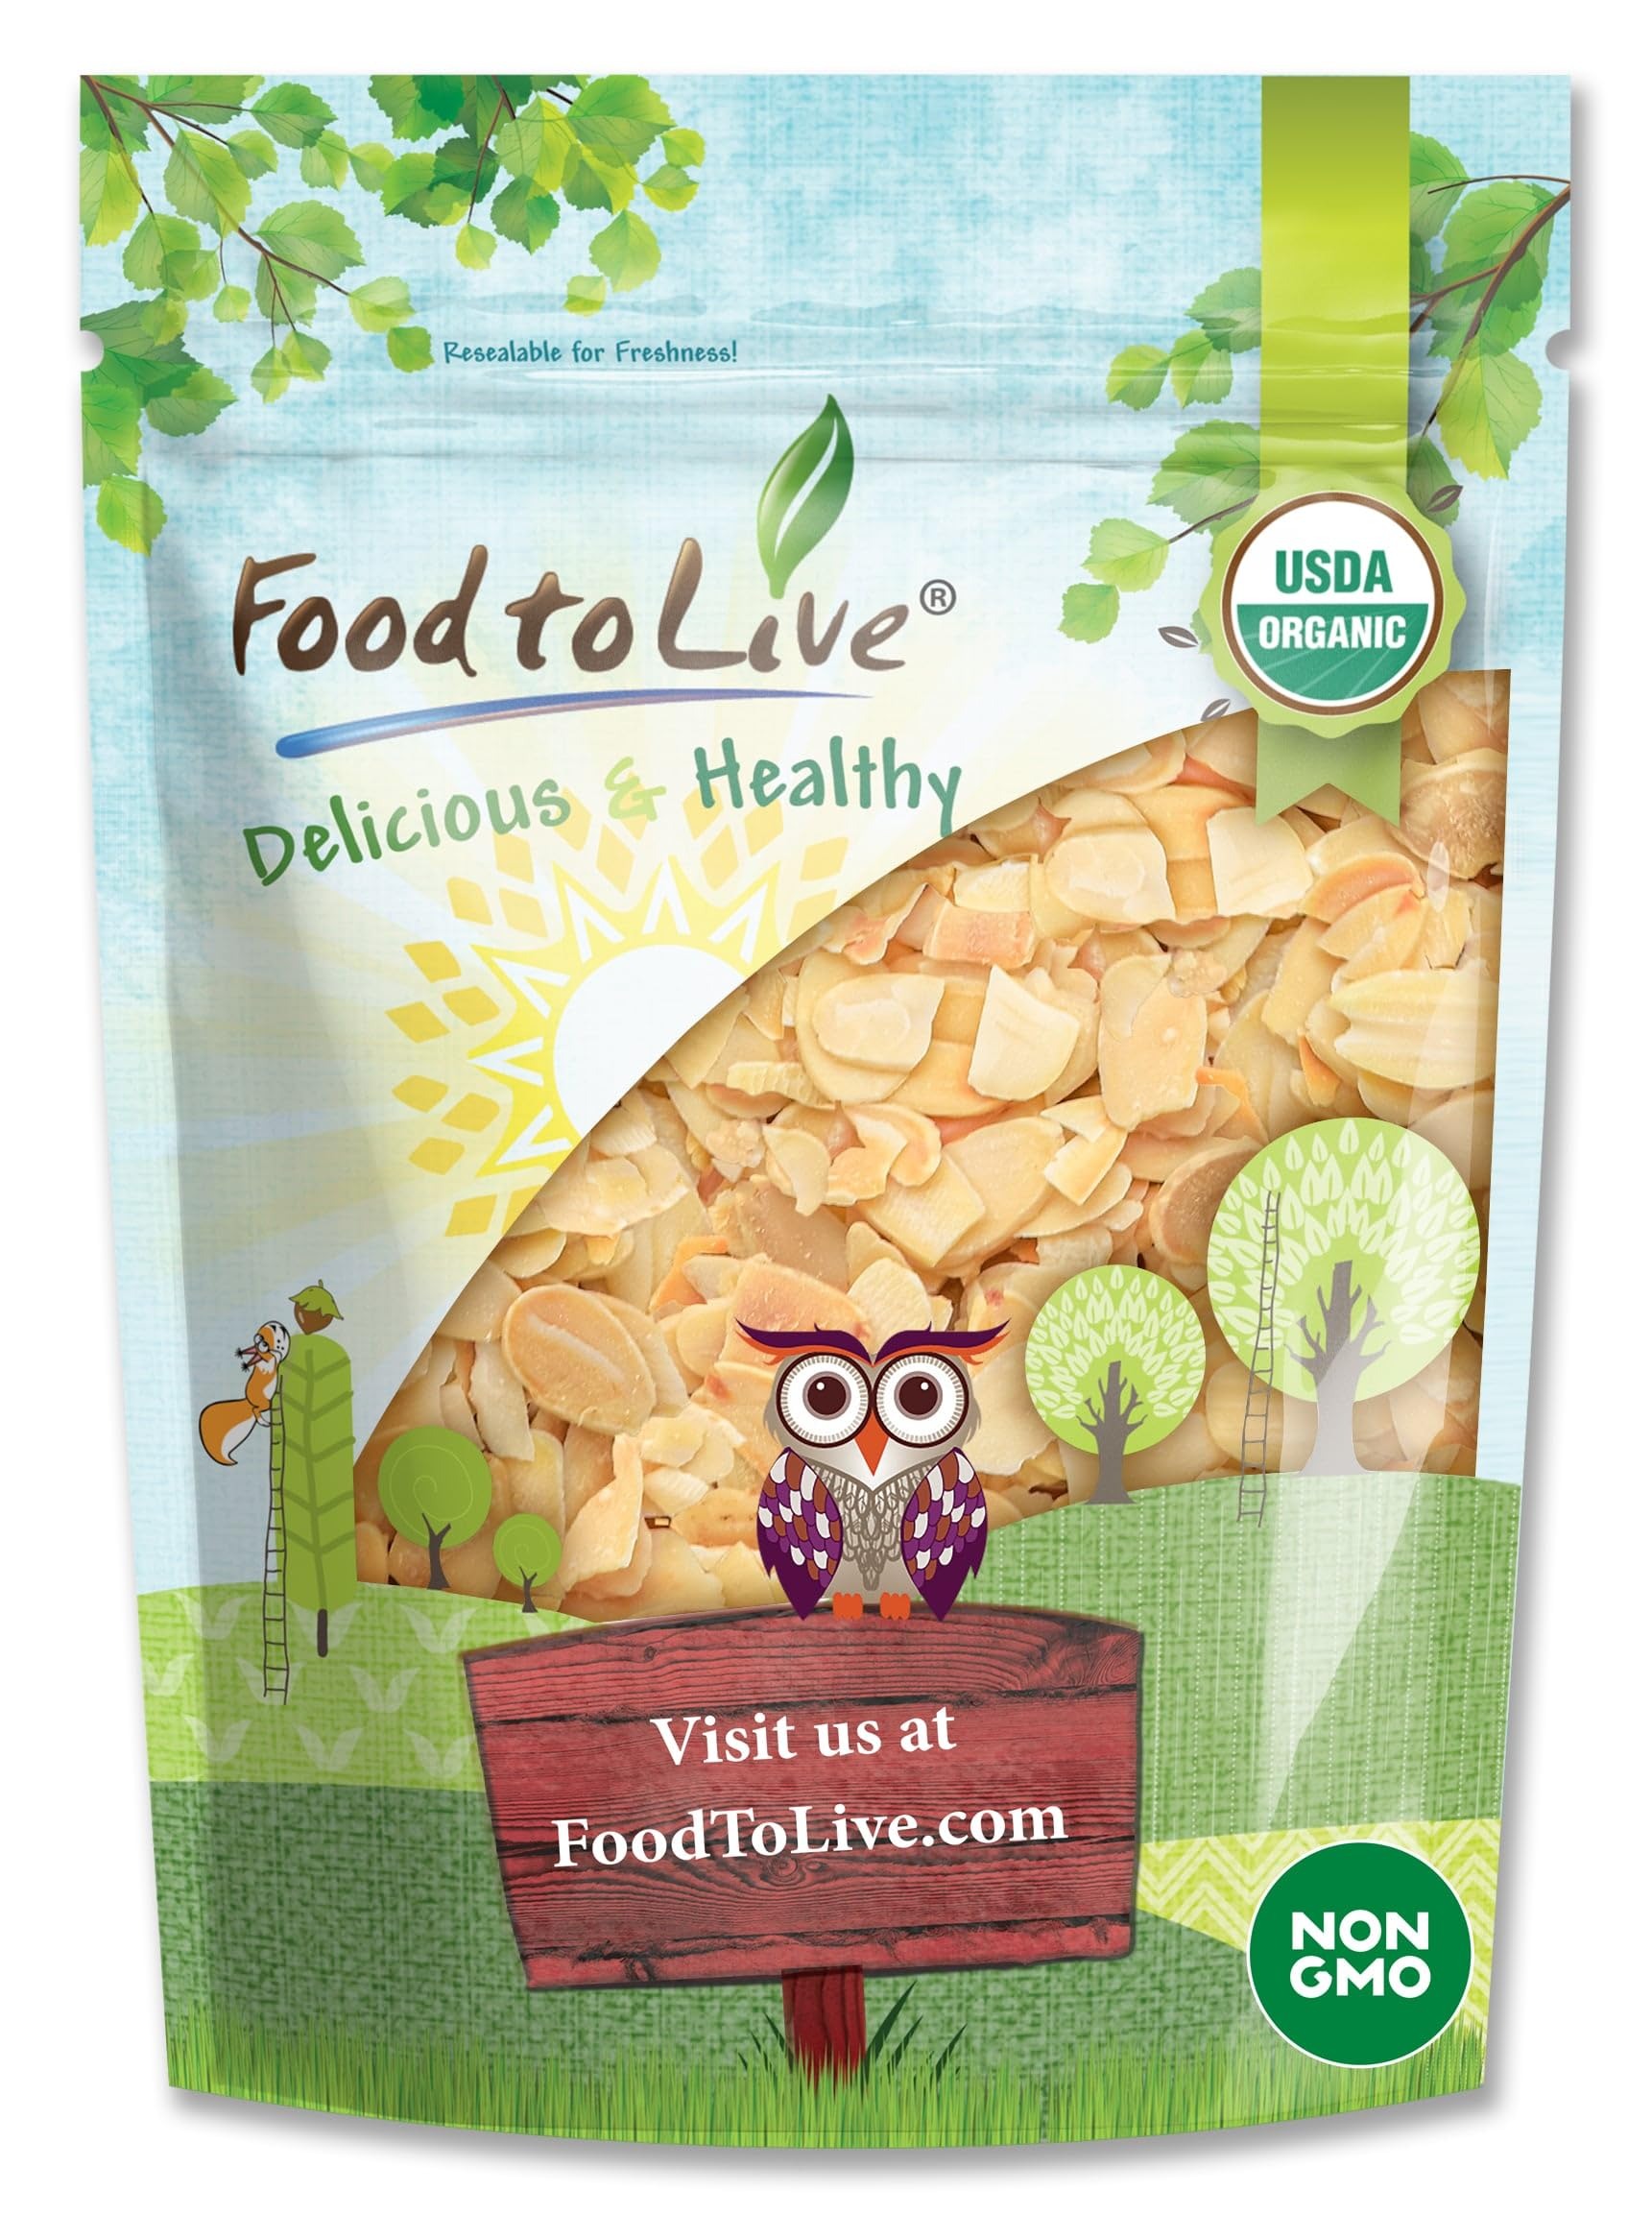
Item Name: Organic Toasted and Salted Blanched Sliced Almonds, 12 Ounces – Dry Roasted with Himalayan Salt. Perfect for Salads, Snacks, Baking. Non-GMO, Vegan
Value: 12.0
Unit: Ounce

Price: 13.49